Allies (film)

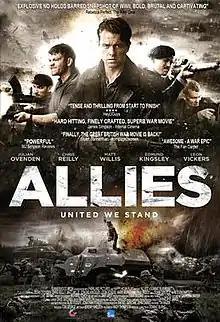
Official poster

Allies is a 2014 British Independent World War II film written by Jeremy Sheldon and directed by Dominic Burns. It stars Julian Ovenden, Chris Reilly, Matt Willis, Edmund Kingsley, Leon Vickers, Mark Moraghan, Paul Ridley, Frank Leboeuf, and Steven Hartley. "Allies" was released on 1 November 2014 in the UK and is distributed by eOne.